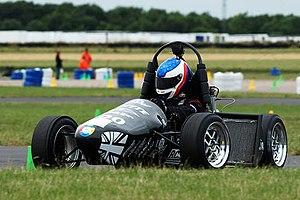
Le Formula Student est une compétition estudiantine automobile internationale, d'envergure mondiale - mobilisant près de 800 écuries - initiée en 1981 par la société savante SAE International pour l'ingénierie de la mobilité afin de développer la formation des éleves-ingénieurs à la conception, la fabrication et la validation de solutions de mobilité terrestre de compétition.